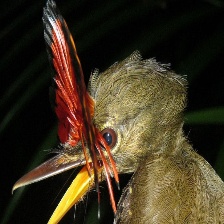
Species: ROYAL FLYCATCHER
Scientific name: ONYCHORHYNCHUS